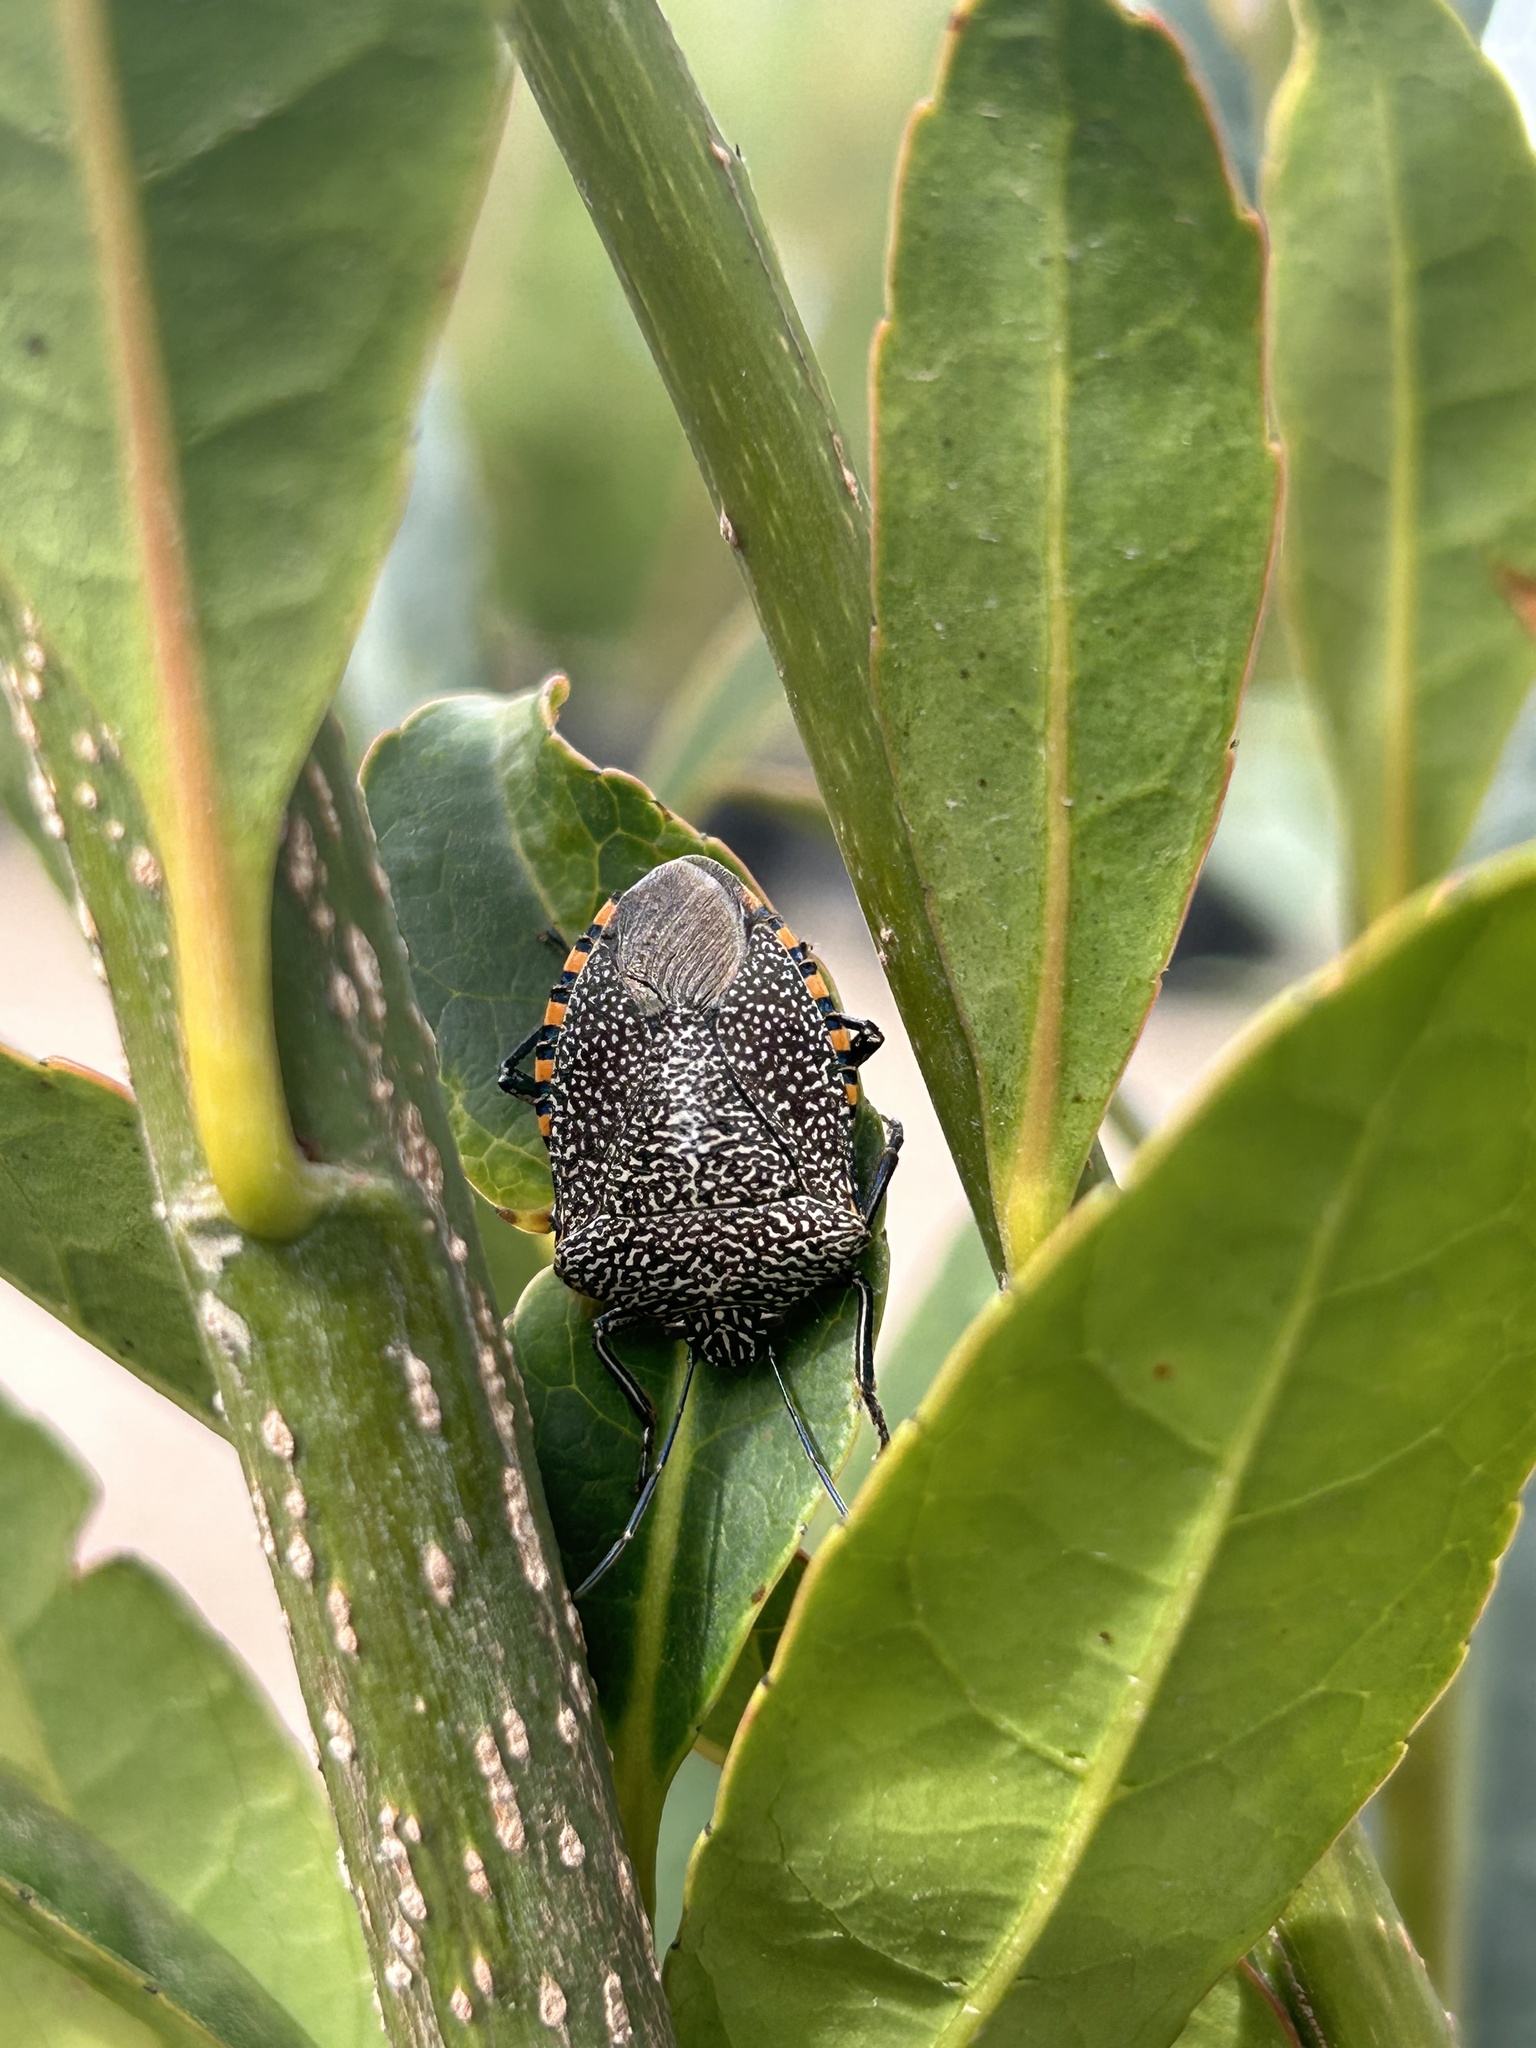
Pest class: stink_bug